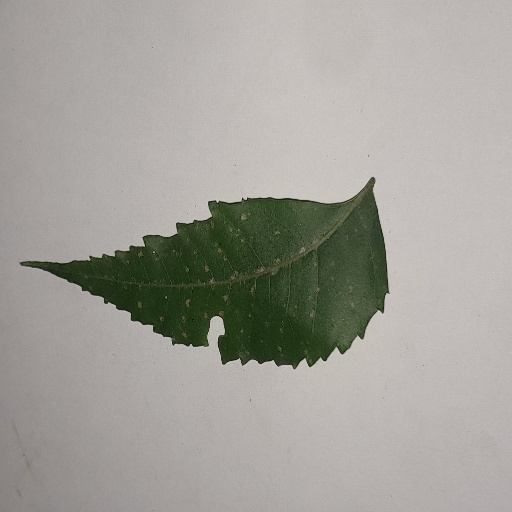
Species: Neem
Leaf condition: Powdery Mildew